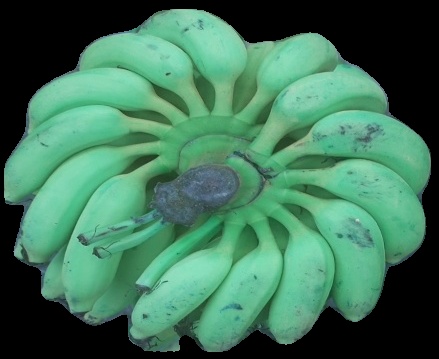
Variety: elakki-bale
Grade: grade2